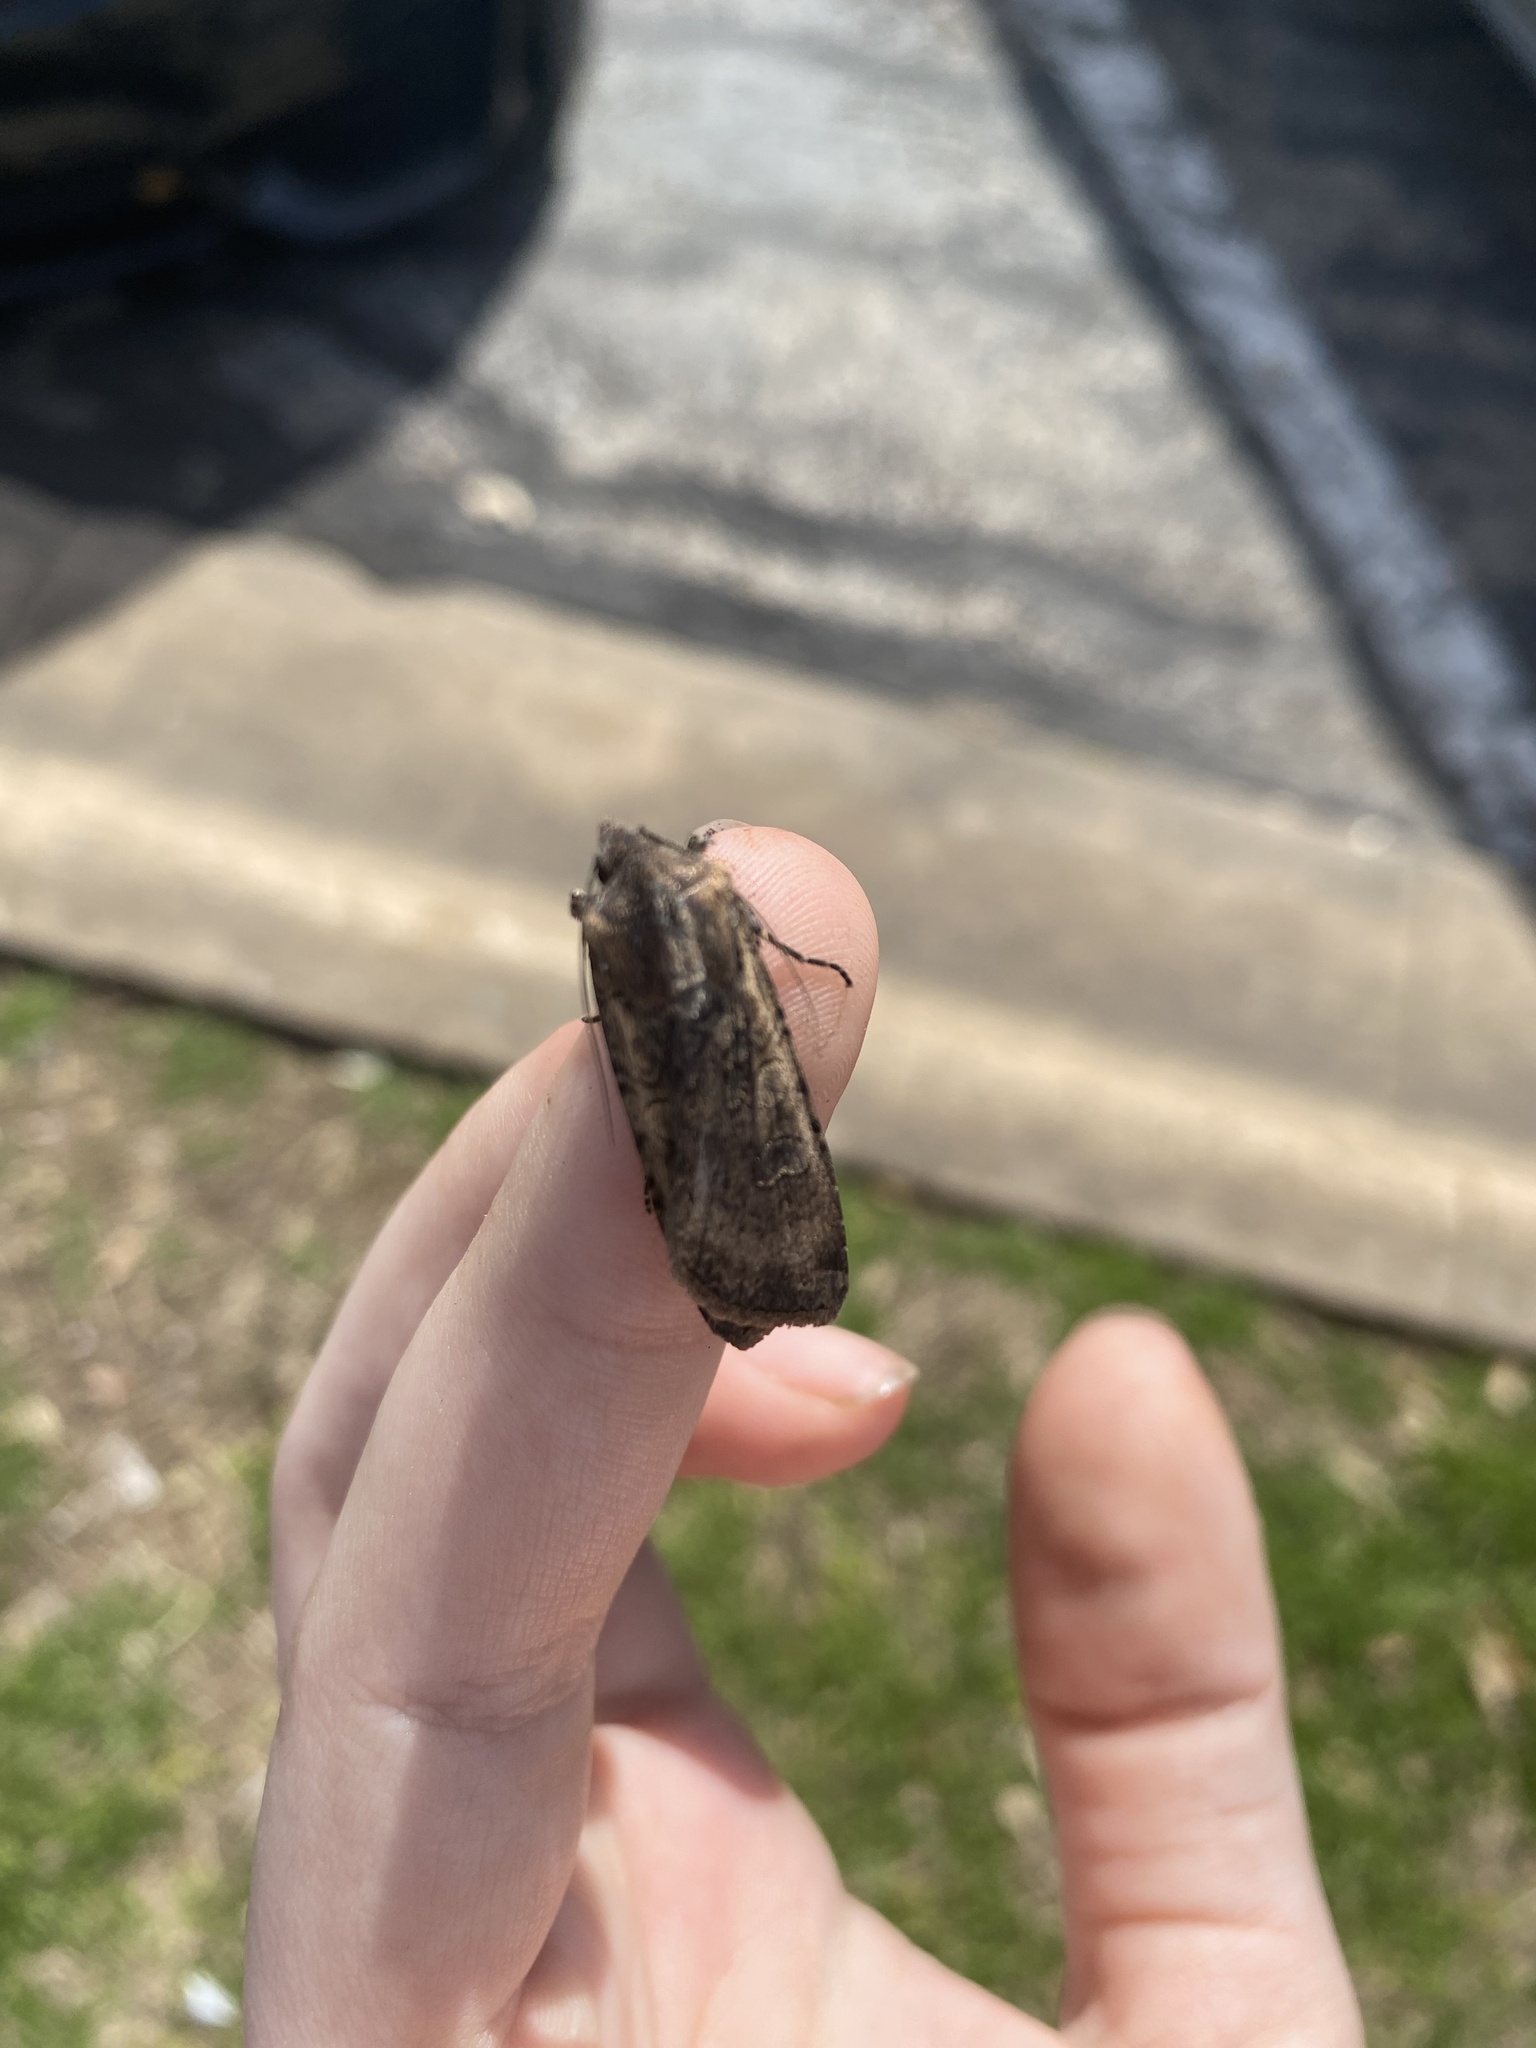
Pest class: cutworms